Second Harvest North Florida

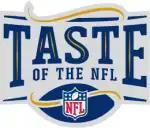

The "Taste of the NFL" is an annual fundraising event that is sanctioned by the National Football League to fight hunger in the 32 American cities with team franchises. The SHNF is the beneficiary of the gala hosted by the owner of the Jacksonville Jaguars, Shad Khan, and attended by head coach Gus Bradley, and several players. The five or six-course formal dinner, which has sold out every year, is staged at EverBank Field's Upper West Touchdown Club. Seating is limited to 250 persons who each donate $250 to attend. The "party with a purpose" includes a live and silent auction of Jaguar items and has raised over $800,000 for SHNF in seven years.